Evan Bouchard

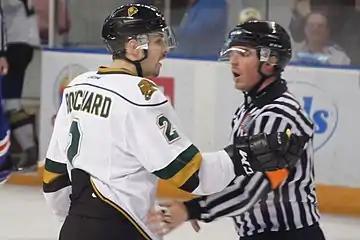
Bouchard with the London Knights in 2016

Bouchard was selected in the first round, 10th overall by the Edmonton Oilers in the 2018 NHL entry draft. A few weeks later on July 17, 2018, the Oilers signed Bouchard to a three-year, entry-level contract. On October 25, Bouchard became the youngest Oilers defenceman in history to record a goal when he scored in a 4–1 win over the Washington Capitals. He had turned 19 five days before the game. After seven games with the Oilers, he was returned to the Knights on November 2. Despite only skating in 45 games for the Knights during the 2018–19 season, Bouchard recorded 16 goals and 53 points. He added another 21 points in 11 games during the OHL postseason. On April 25, 2019, Bouchard was named the winner of the Max Kaminsky Trophy as the league's top defenceman.